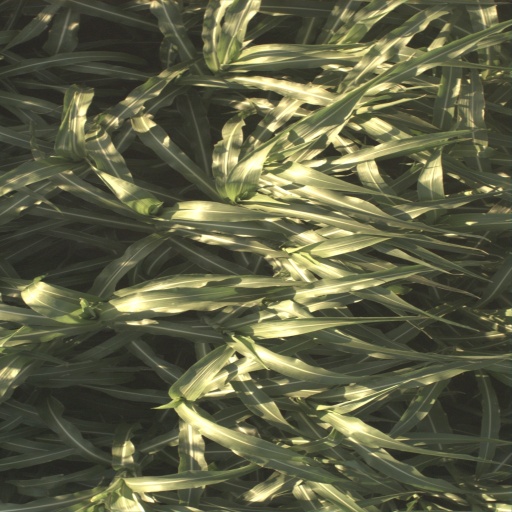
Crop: sorghum